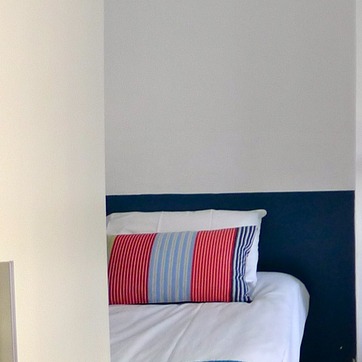
Material: painted